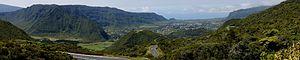
Panorama de la plaine des palmistes vue du col de bellevue - RN3
La Plaine-des-Palmistes est une commune française de l'île de La Réunion.